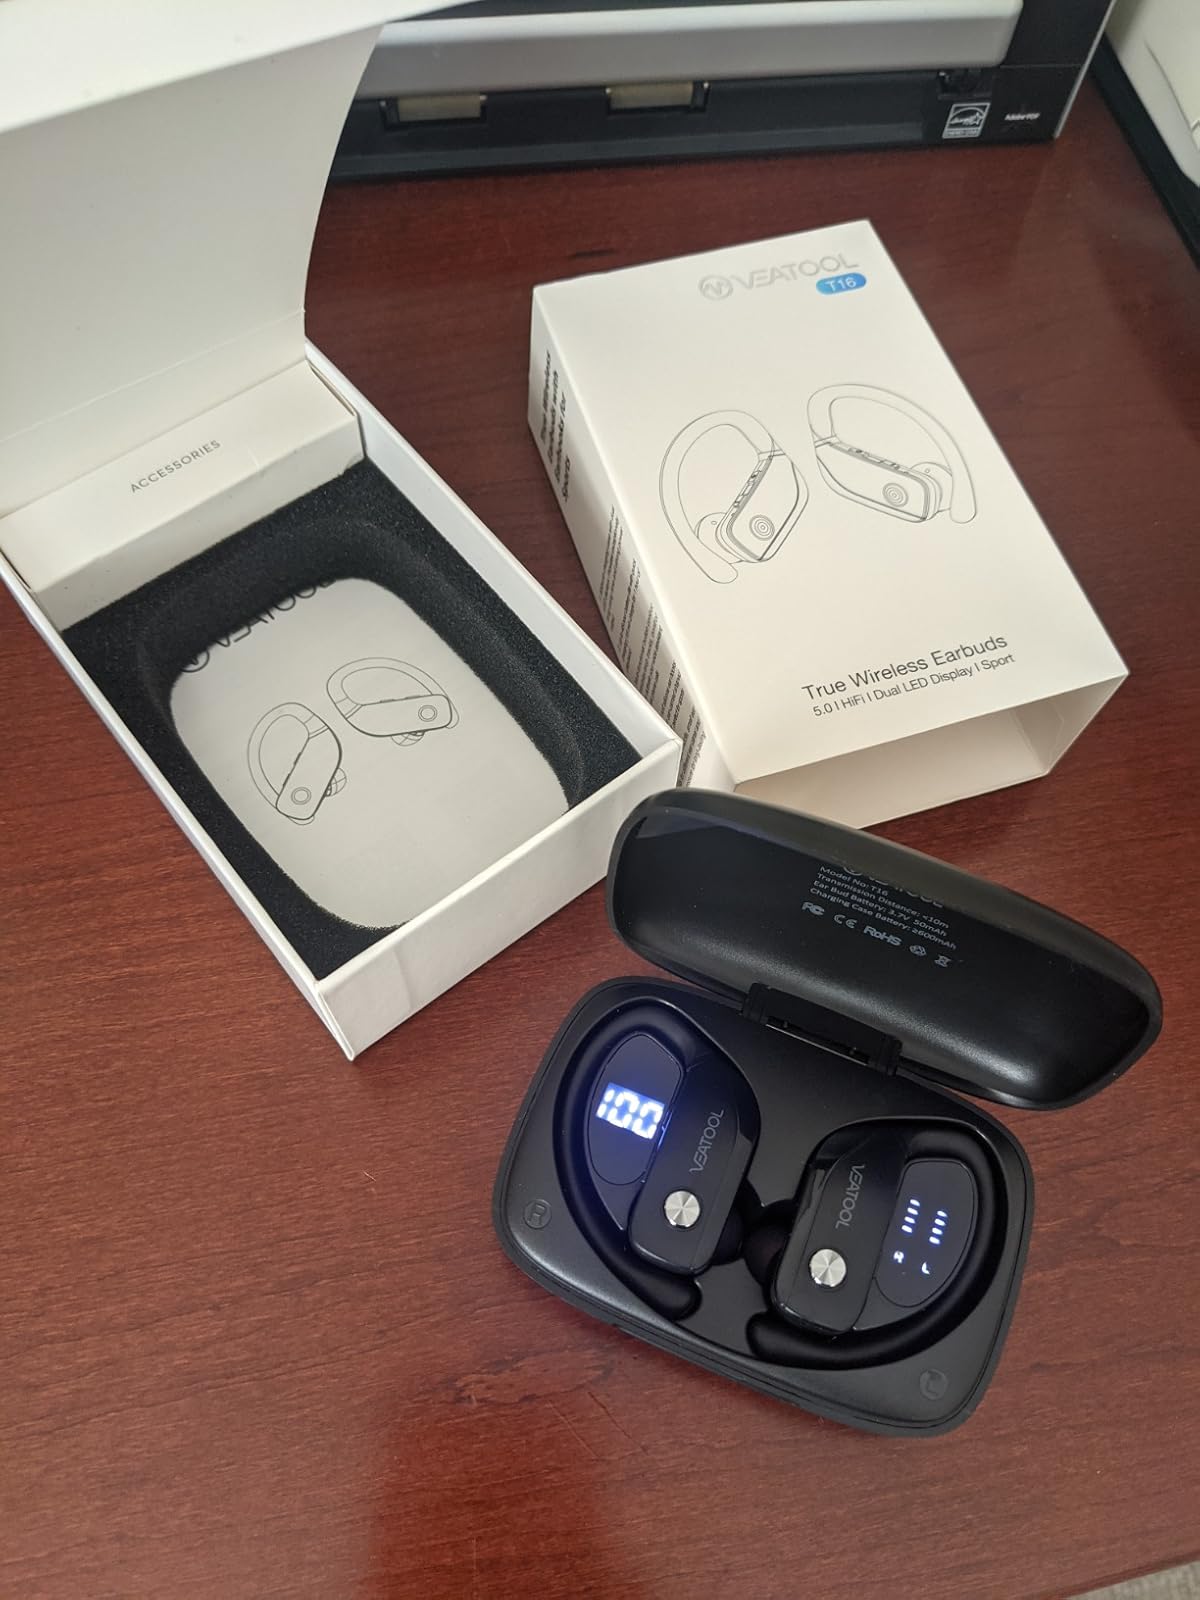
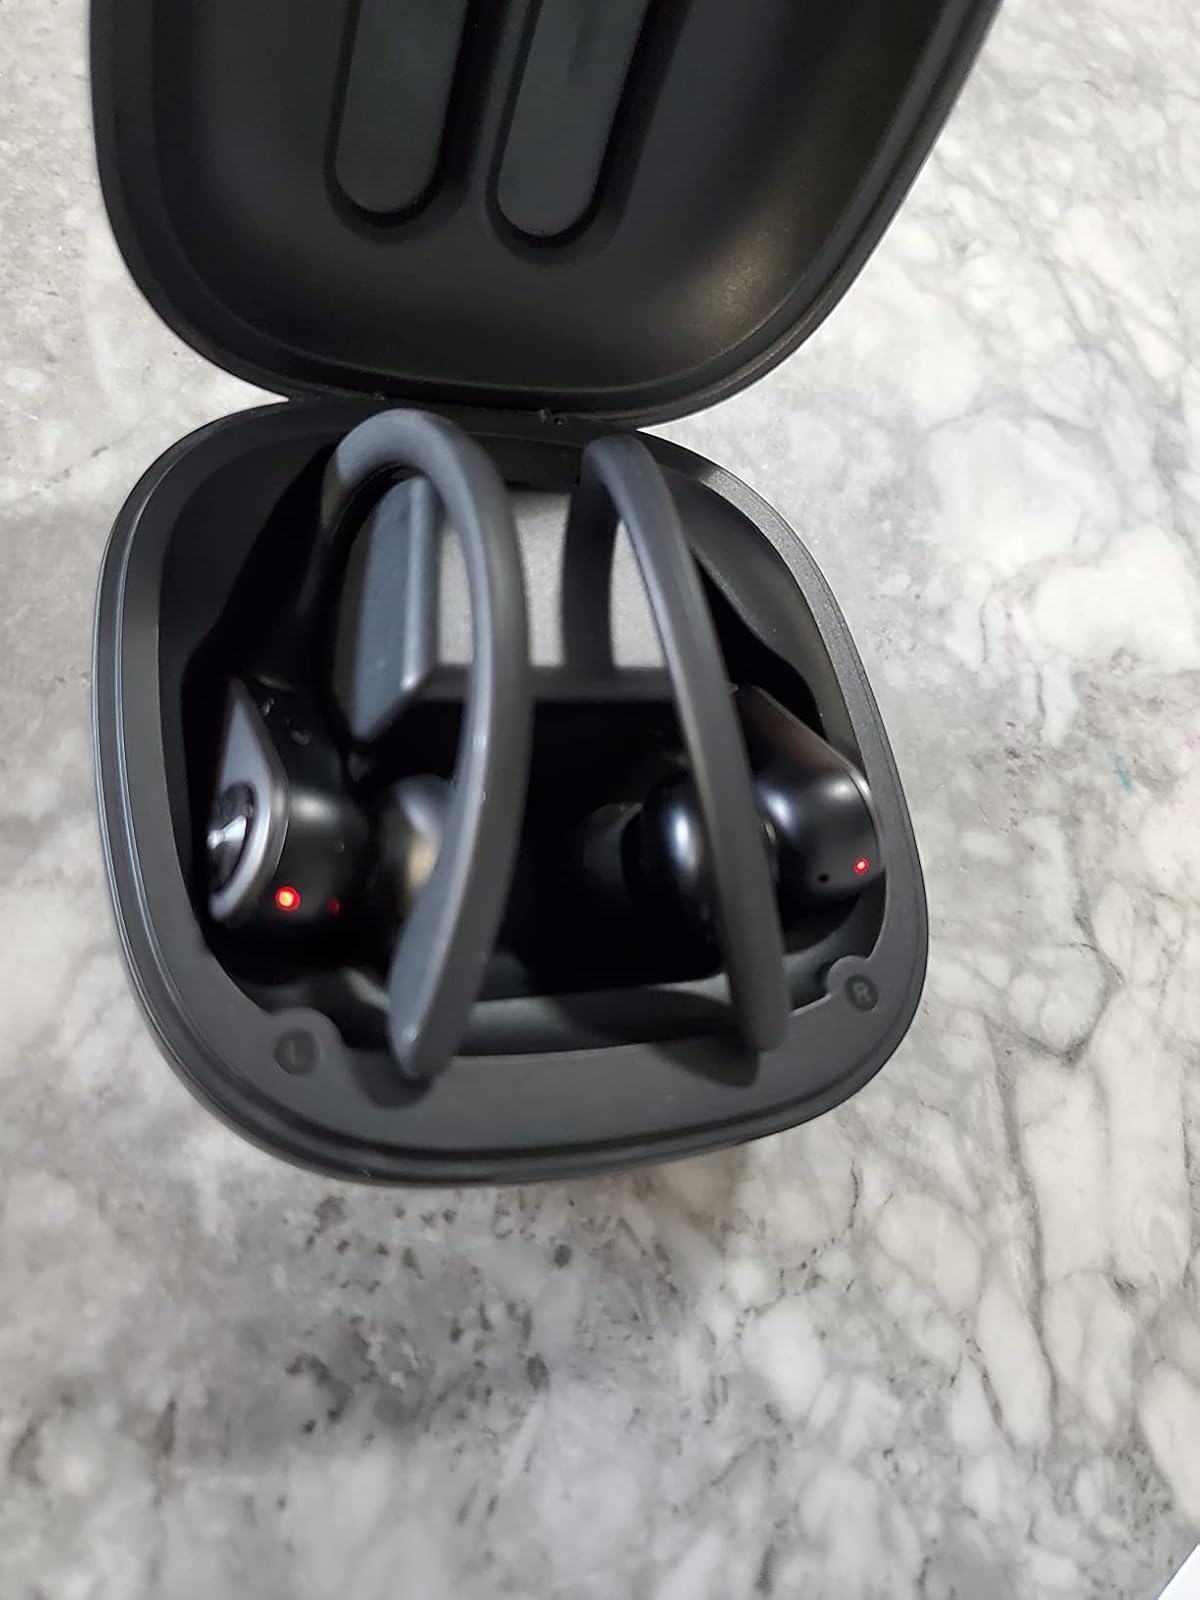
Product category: earbuds
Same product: no